27th Separate Guards Motor Rifle Brigade

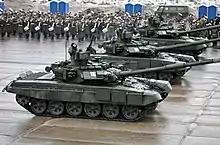
Tanks from the brigade in the Alabino.

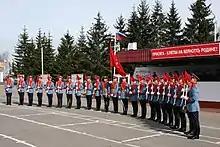
The brigade drill team on conscript day.

The Military Band (currently led by Lieutenant Alexei Bozhedomov) is a specialized unit group in the brigade. It is deployed in the village of Mosrentgen in Moscow. It conducts active cultural accompaniment to all events of the brigade and at cultural events in Moscow. It is a regular participant in the Moscow Victory Day Parade on Red Square. The band is participated in the Spasskaya Tower Military Music Festival and Tattoo from 2017-2019.